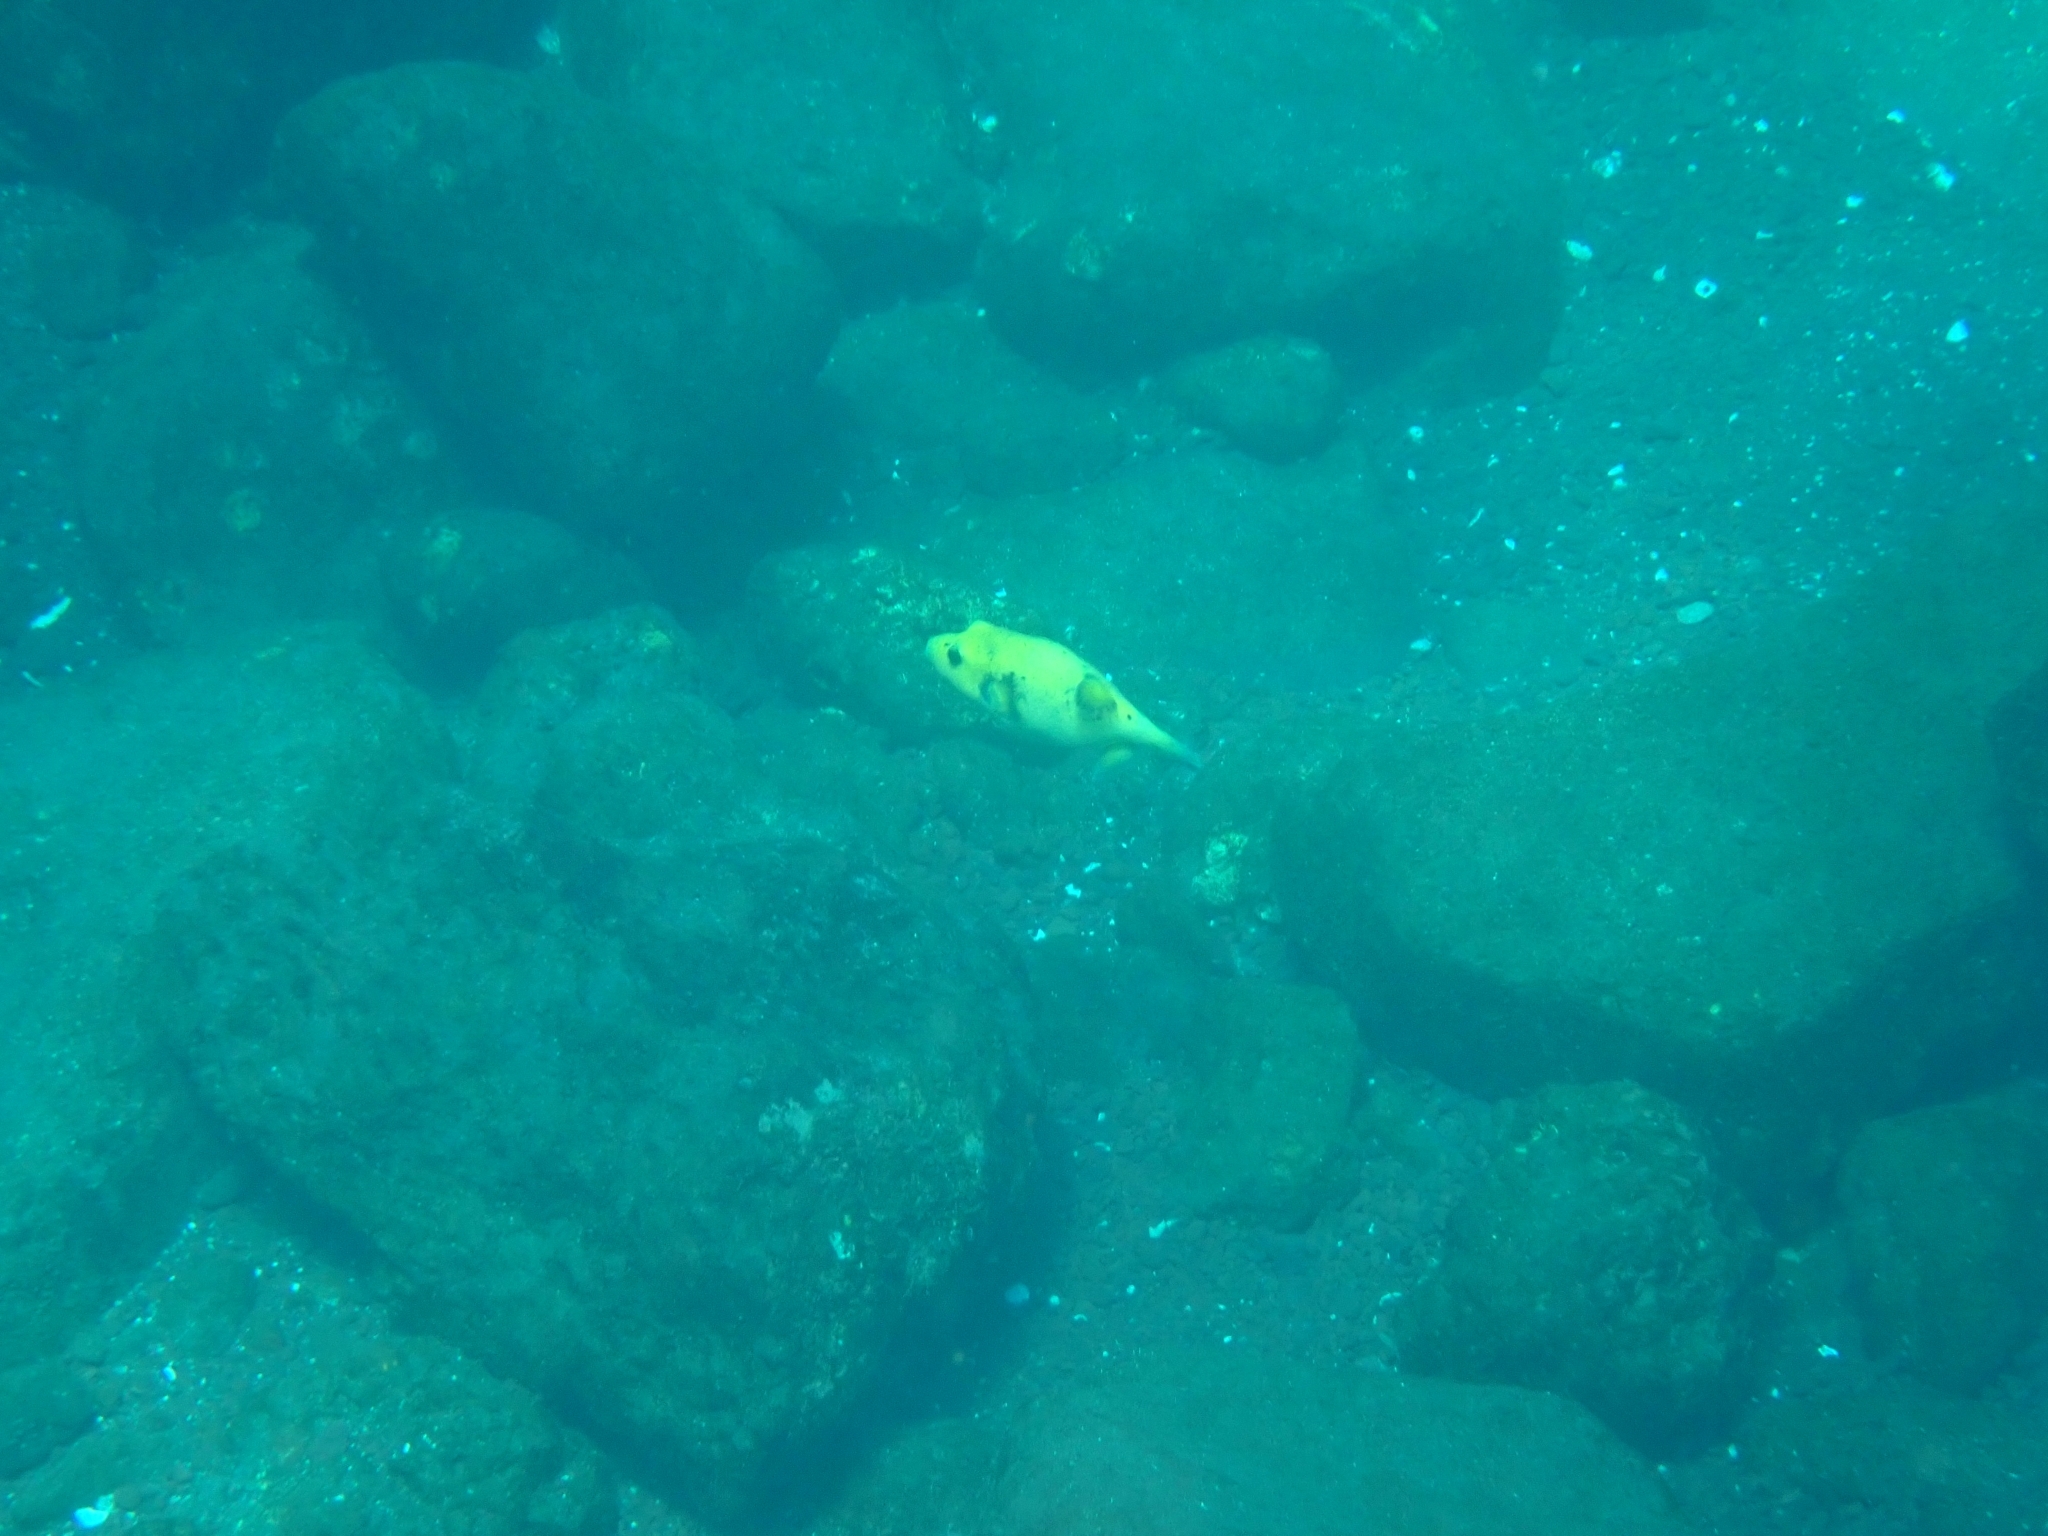
Arothron meleagris (Guineafowl Puffer)